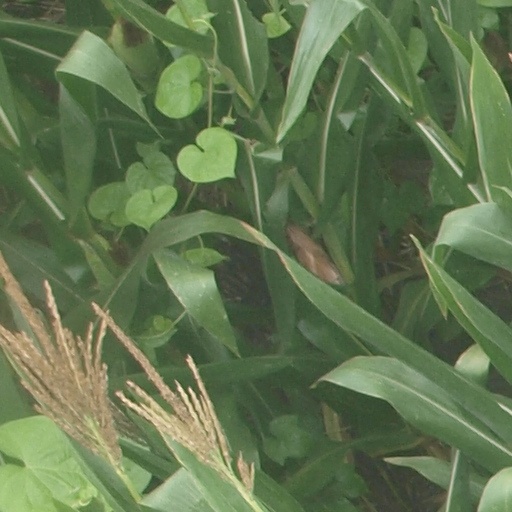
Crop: maize; corn